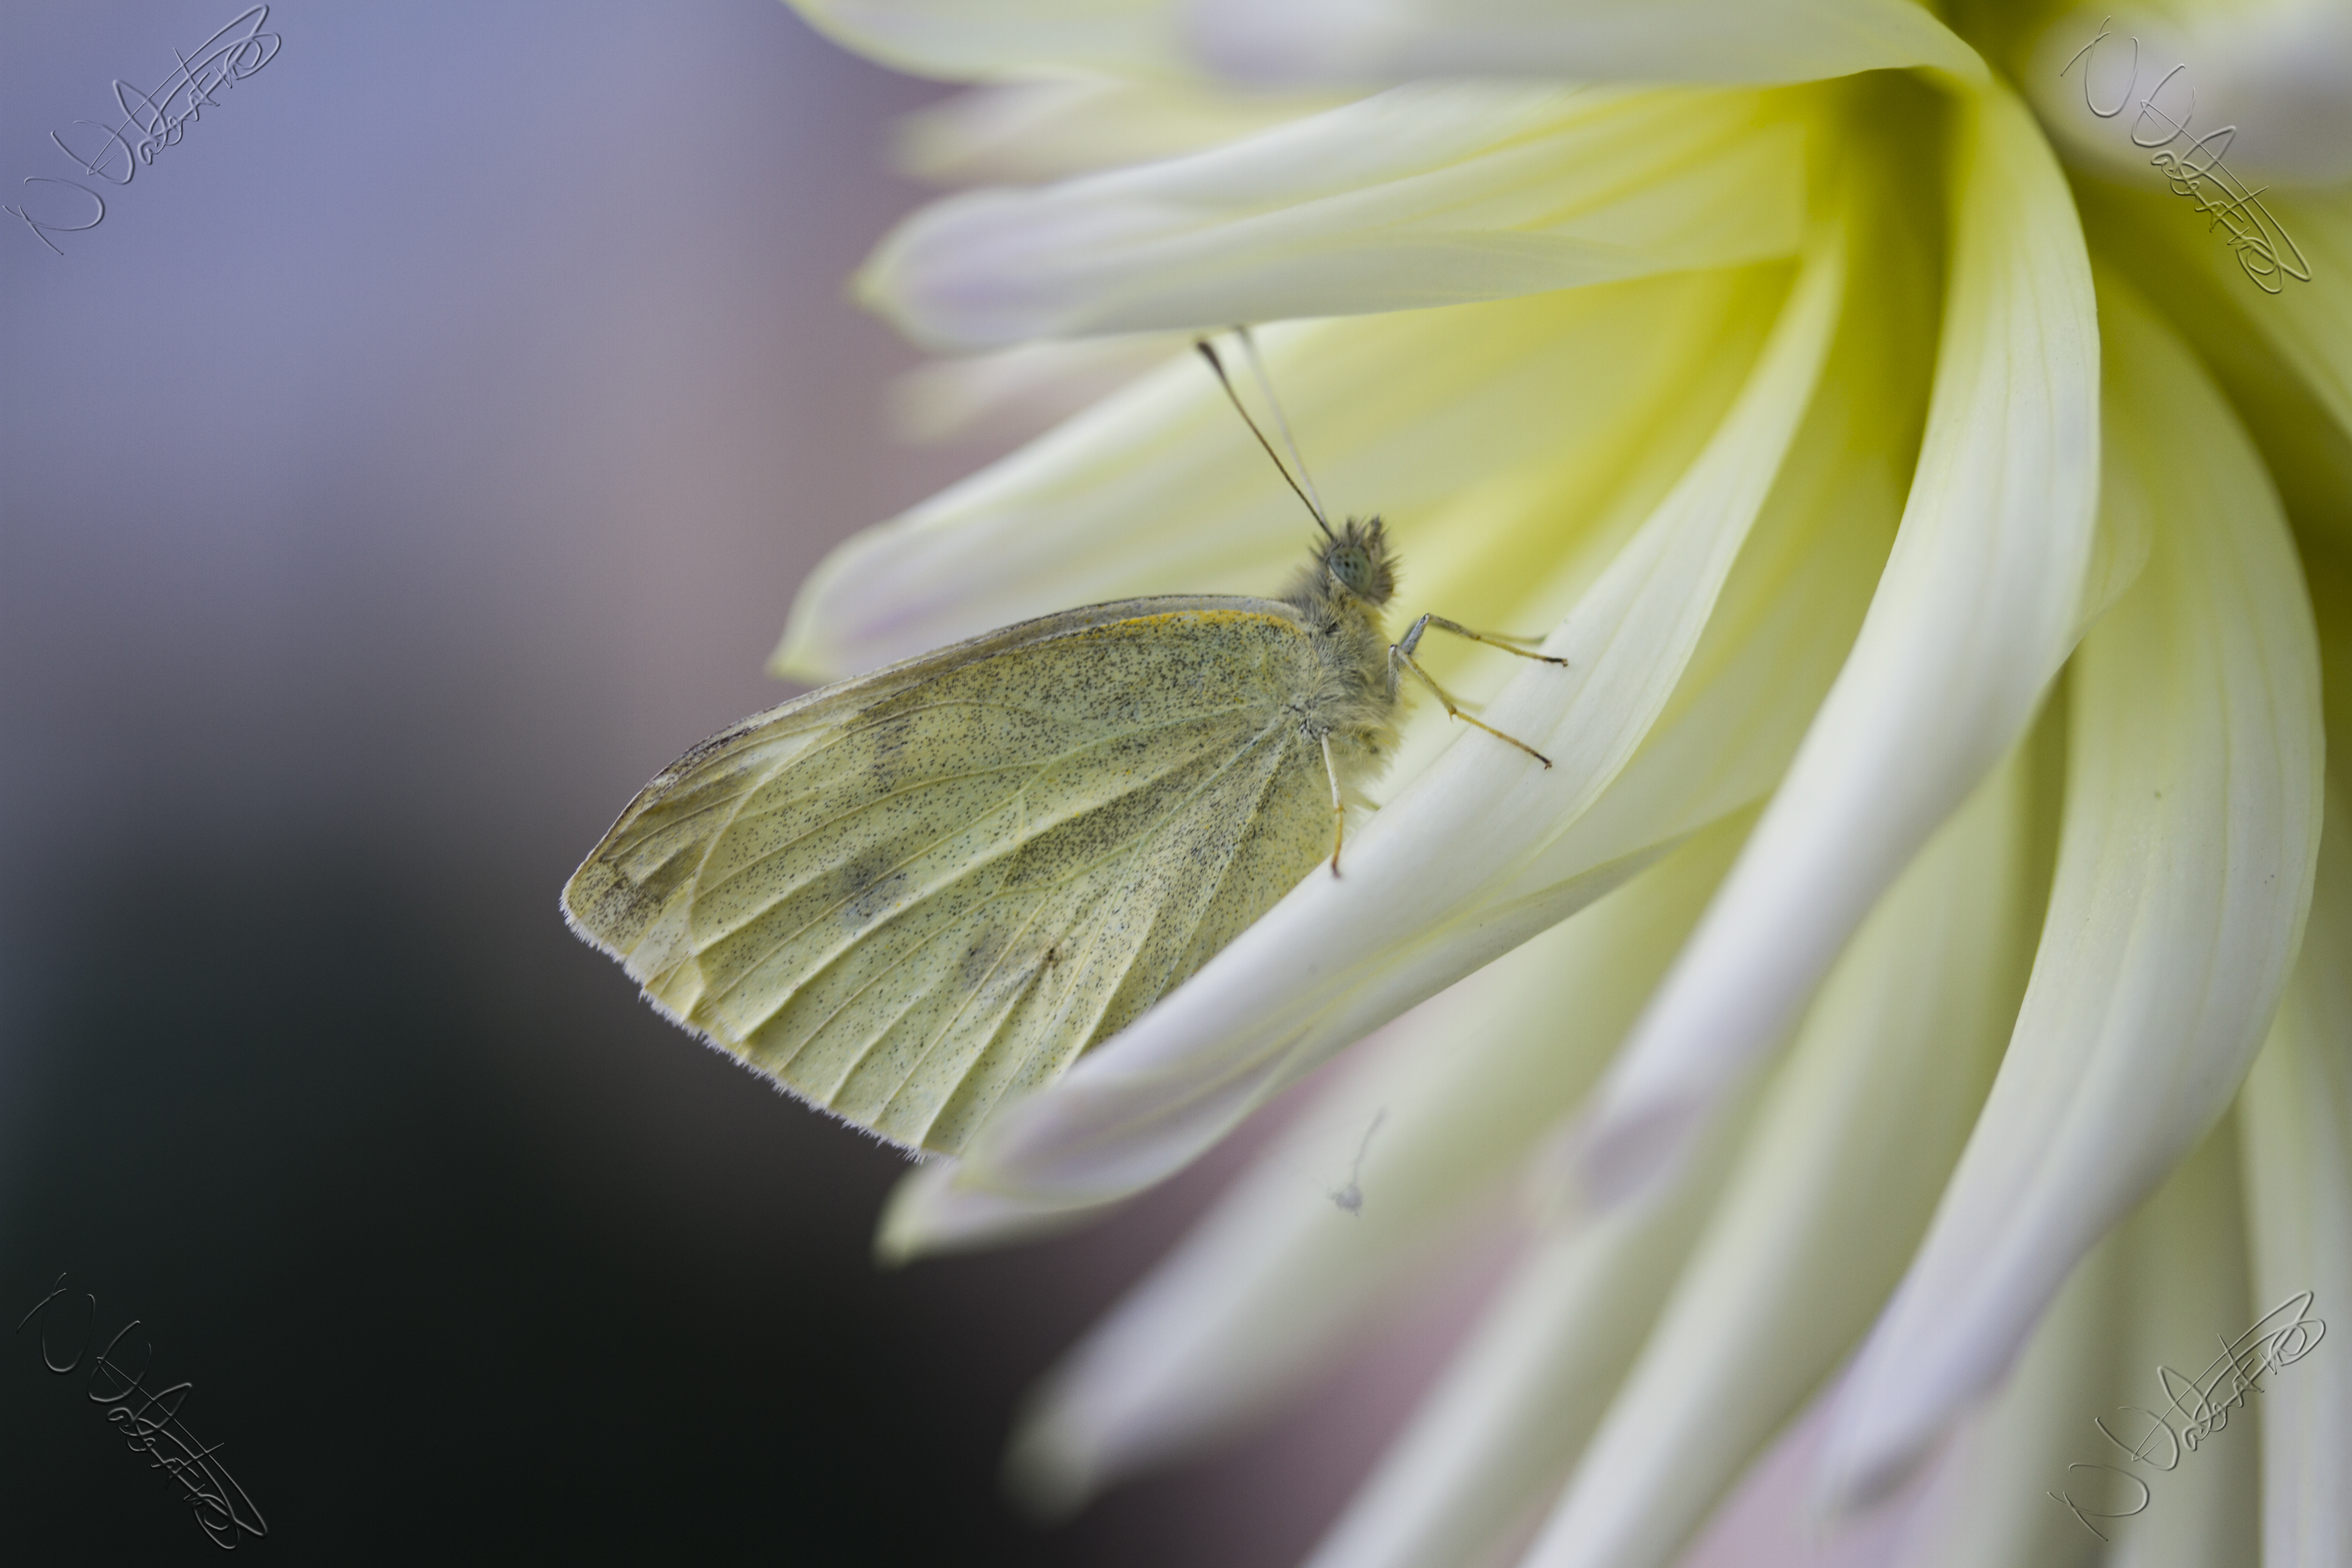
nature, wing, plant, photography, leaf, flower, petal, pollen, green, insect, macro, canon, botany, butterfly, yellow, garden, flora, fauna, invertebrate, close up, outdoors, uk, 7d, nectar, pieridae, nikkvalentine, peterborough, macro photography, arthropod, pollinator, plant stem, moths and butterflies, lycaenid